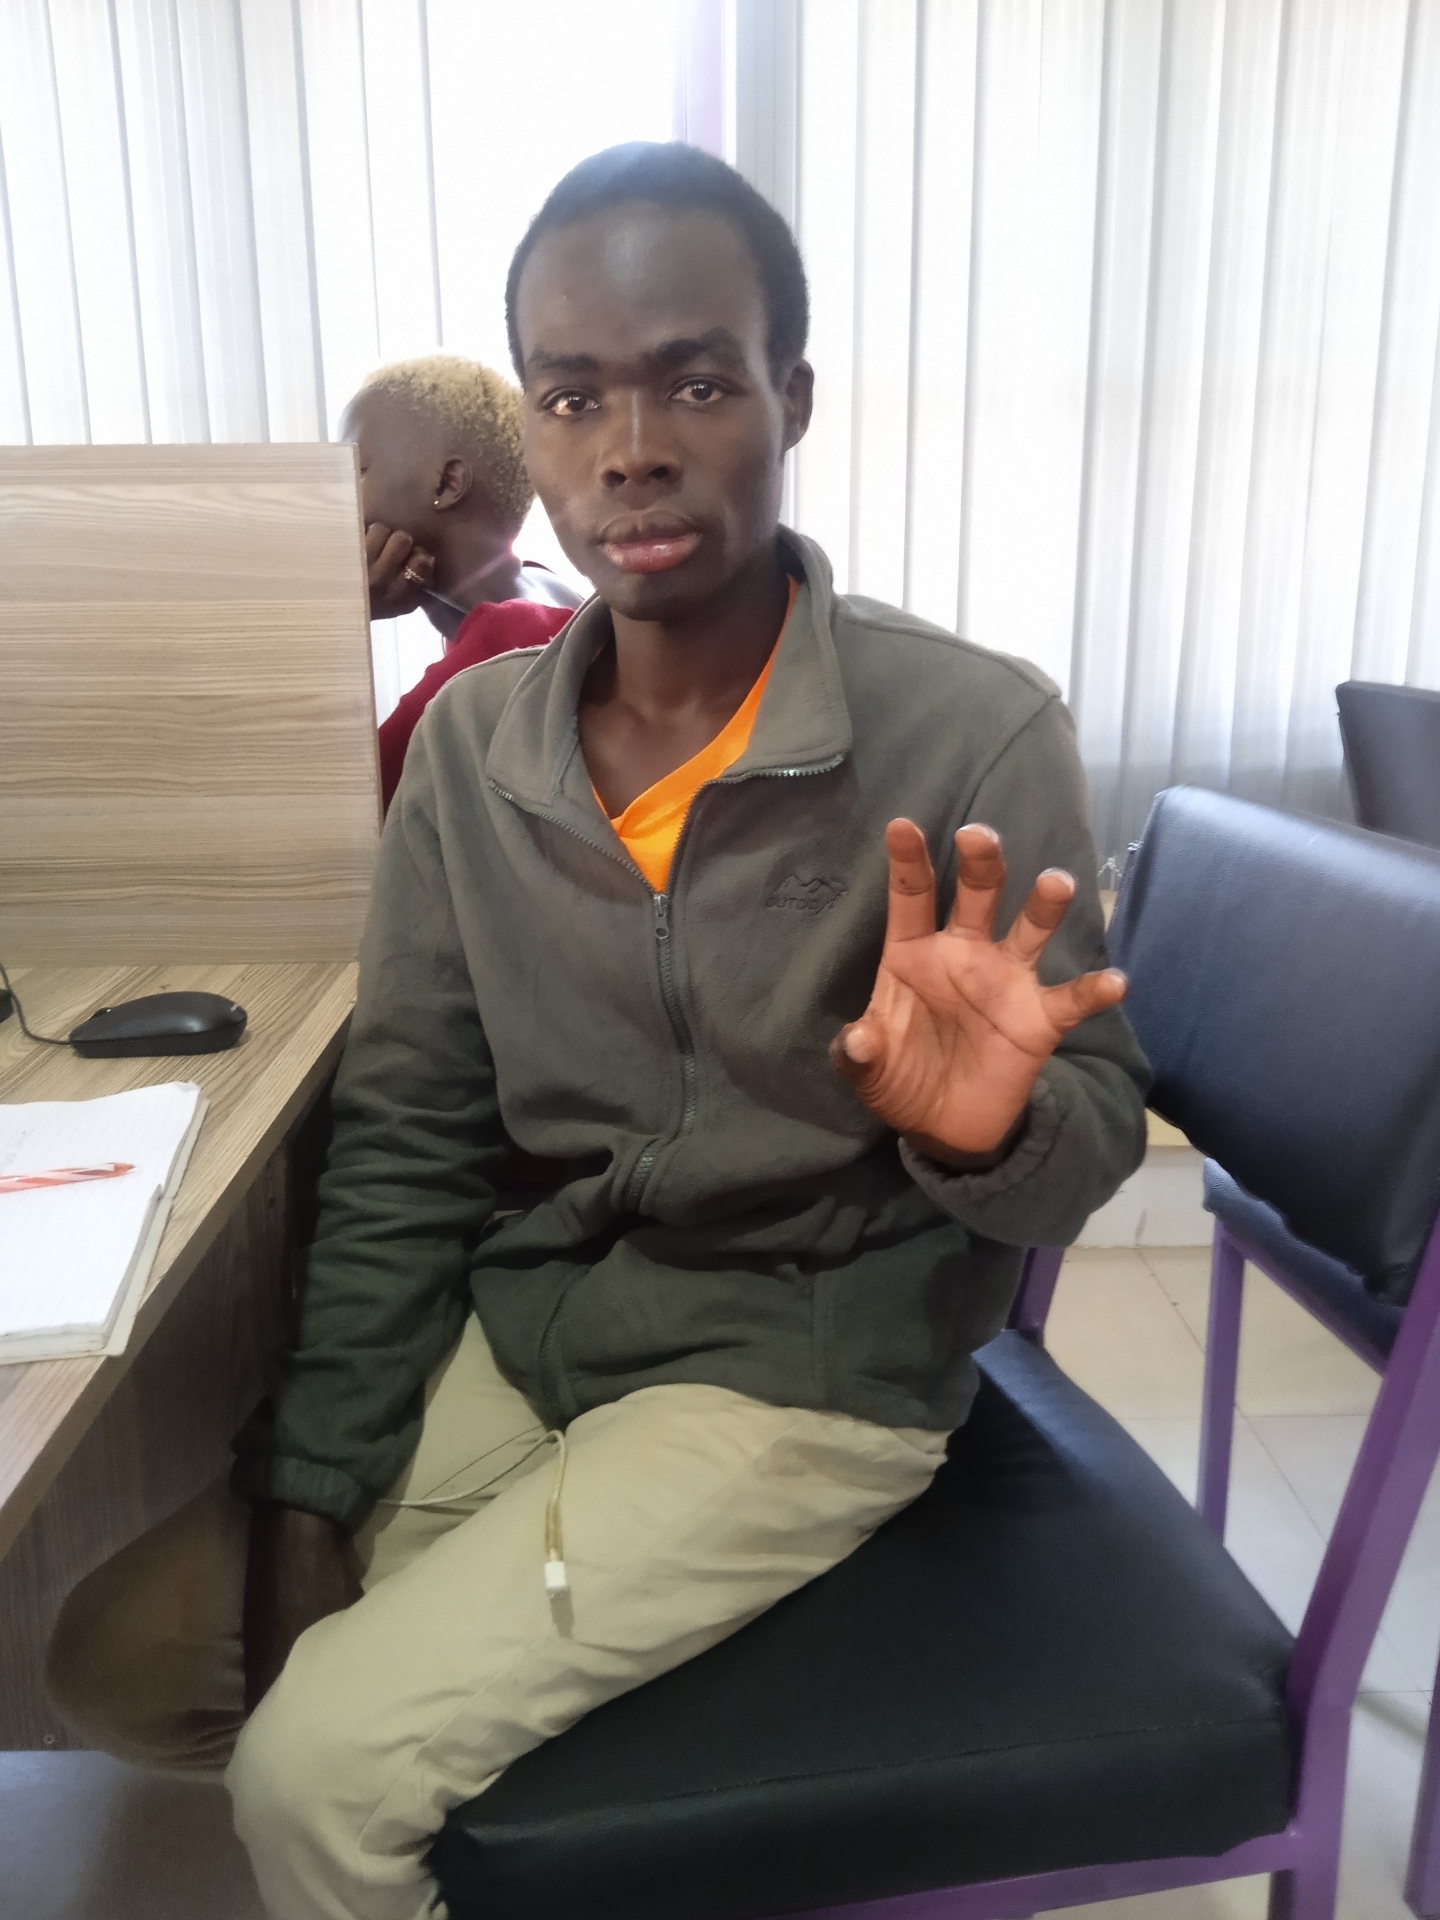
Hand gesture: grabbing